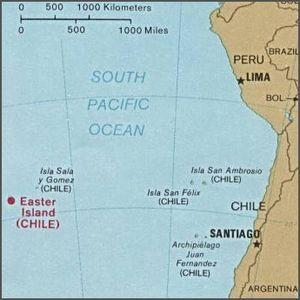
L'île de Pâques, en rapanui Rapa Nui, en espagnol Isla de Pascua, est une île du Chili, isolée dans le Nord-Est de l’océan Pacifique sud. Elle est particulièrement connue pour ses statues monumentales et son écriture océanienne unique.
L’île de Pâques est l'une des terres les plus isolées au monde. Elle se trouve à 3 700 kilomètres des côtes chiliennes et à 4 000 km de Tahiti, l’île habitée la plus proche est Pitcairn à plus de 2 000 km à l’ouest. L'île de Sala y Gómez à 391 km à l'est est inhabitée.
Les événements de l'année 2010 en Océanie. Cet article traite des événements ayant marqué les pays situés en Océanie.
Les événements de l'année 2011 en Océanie. Cet article traite des événements ayant marqué les pays situés en Océanie.